Anno Saul

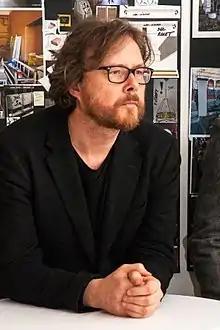
Saul in 2018

Born in Bonn, West Germany, the son of a physician, Saul studied at the Peter-Joerres-Gymnasium in Bad Neuenahr-Ahrweiler and afterwards, graduating from the Munich School of Philosophy, and then, from 1985 to 1990, filmed a feature film at the University of Television and Film Munich. In 1987, he created a Bayerischer Rundfunk teleplay.